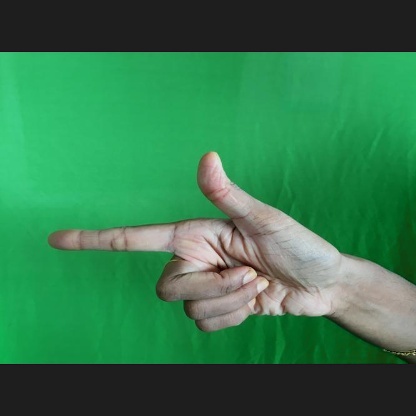
Mudra: Chandrakala